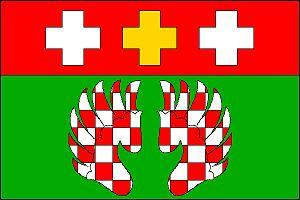
Žim est une commune du district de Teplice, dans la région de Hradec Králové, en Tchéquie. Sa population s'élevait à 181 habitants en 2018.